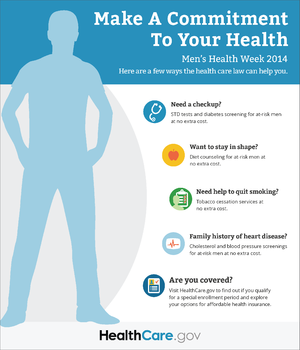
Mænds sundhed og sygdomme
Plakat med opfordring til mænd om at være opmærksom på helbredet
Mænds Sundhed og Sygdomme er et tvær- og flervidenskabeligt fagområde. Mænds sundhed og sygdomme kombinerer sundhedsvidenskabelig viden med bl.a. psykologisk, sociologisk, antropologisk, historisk, økonomisk og adfærdsmæssige viden.